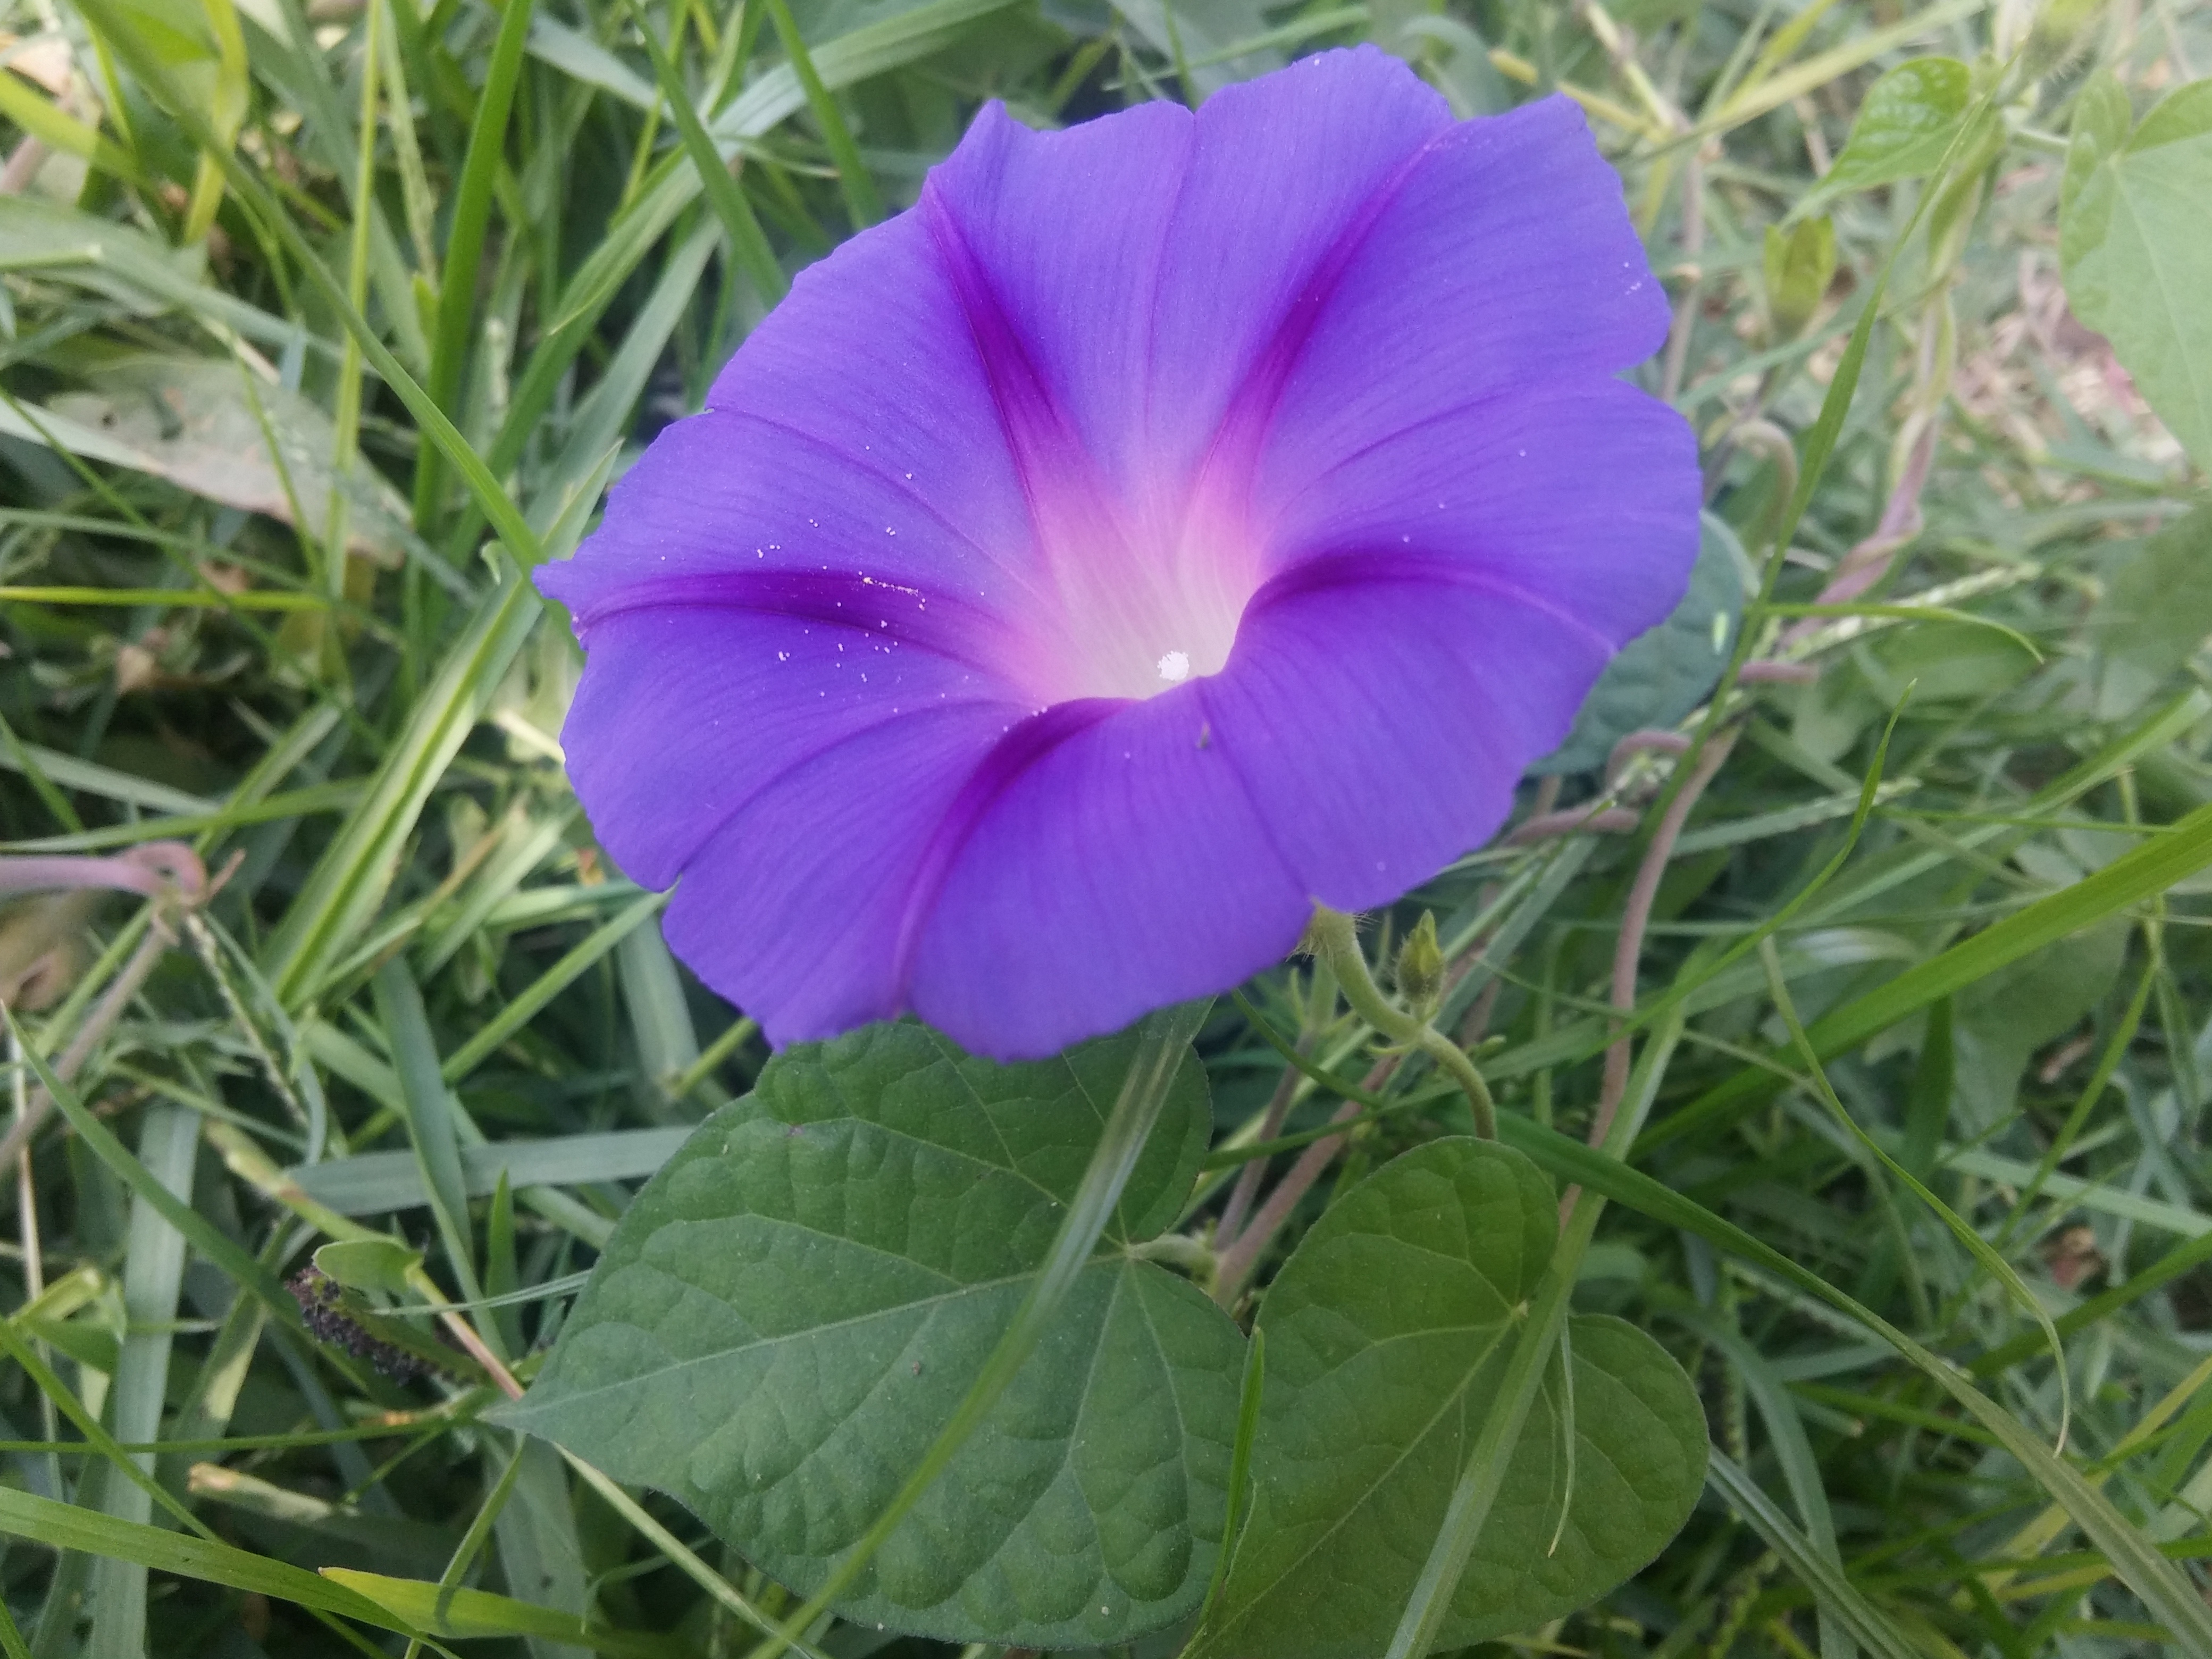
plant, flower, petal, botany, flora, wildflower, morning glory, flowering plant, annual plant, land plant, morning glory family, beach moonflower